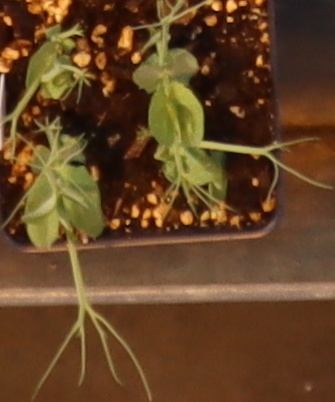
Label: Field Pea